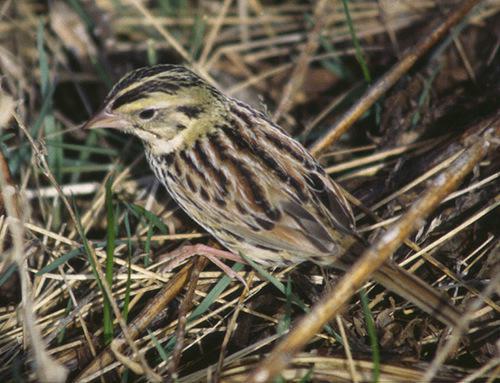
A photo of a henslow sparrow